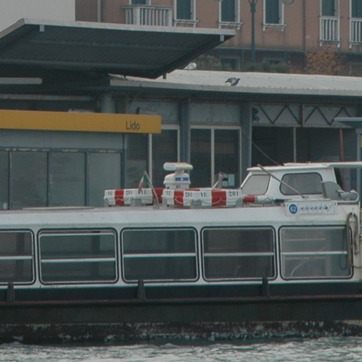
Material: plastic